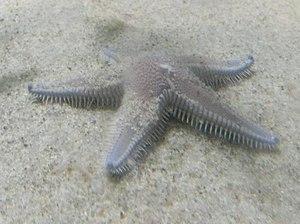
Les échinodermes forment un embranchement d'animaux marins benthiques présents à toutes les profondeurs océaniques, et dont les premières traces fossiles remontent au Cambrien.
Astropecten est un genre d'étoile de mer de la famille des Astropectinidae. On les trouve sur les fonds sableux où elles vivent souvent enterrées à faible profondeur dans le sédiment ; leurs rangées d'épines les font appeler « étoiles-peignes ».